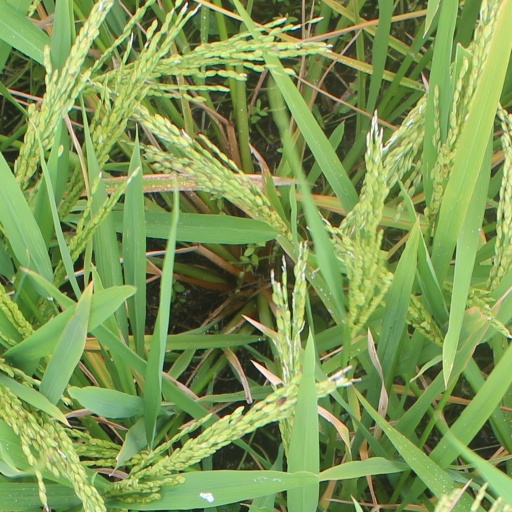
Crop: rice